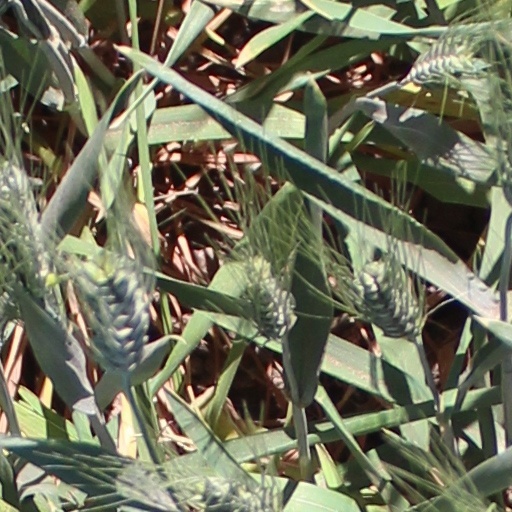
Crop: wheat